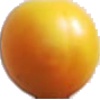
Label: cherry_wax_yellow